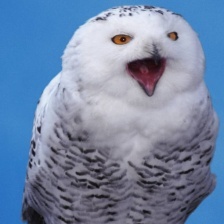
Species: SNOWY OWL
Scientific name: BUBO SCANDIACUS
ImageNet parent category: great_grey_owl